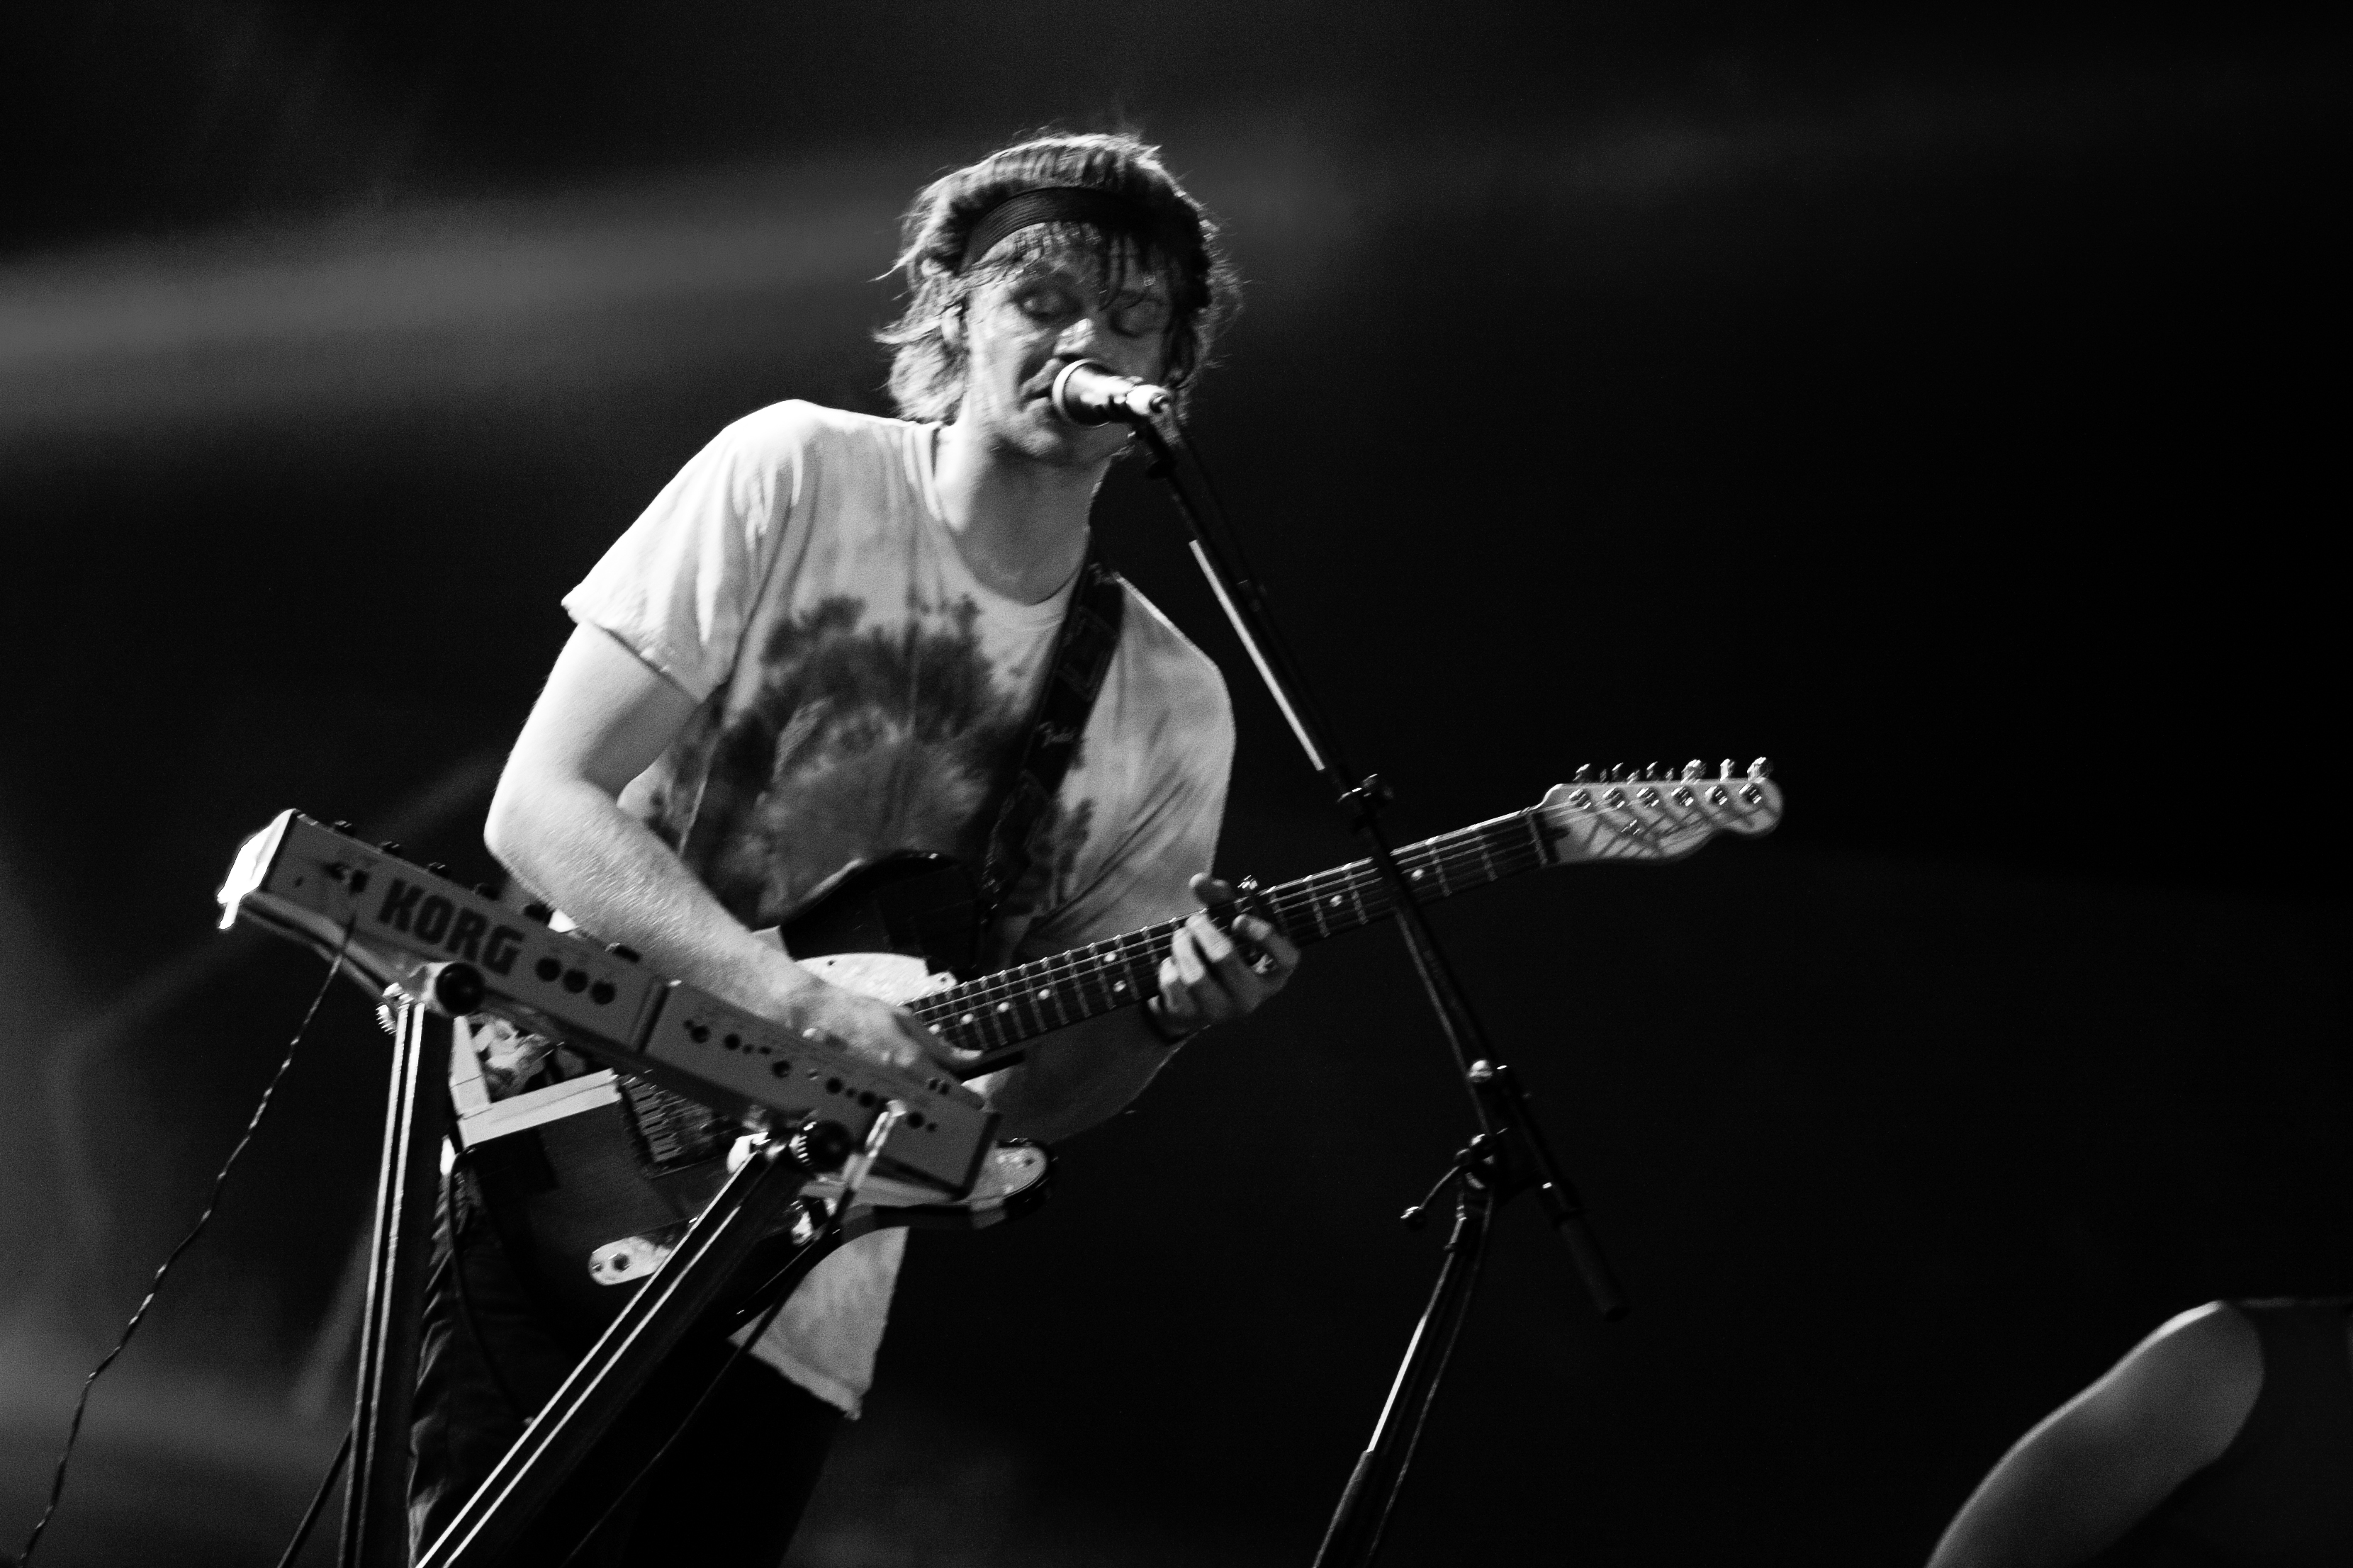
music, black and white, guitar, concert, band, live, canon, musician, black, monochrome, performance art, festival, 40d, gig, stage, 2012, me, dour, team, teamme, performance, bassist, singing, guitarist, drums, drummer, entertainment, performing arts, singer songwriter, rock concert, monochrome photography